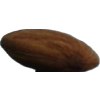
Label: Almonds 1